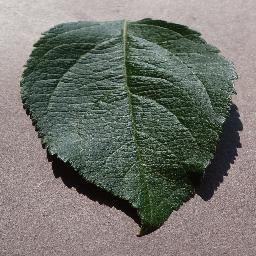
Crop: apple
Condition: healthy